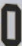
Number: 0